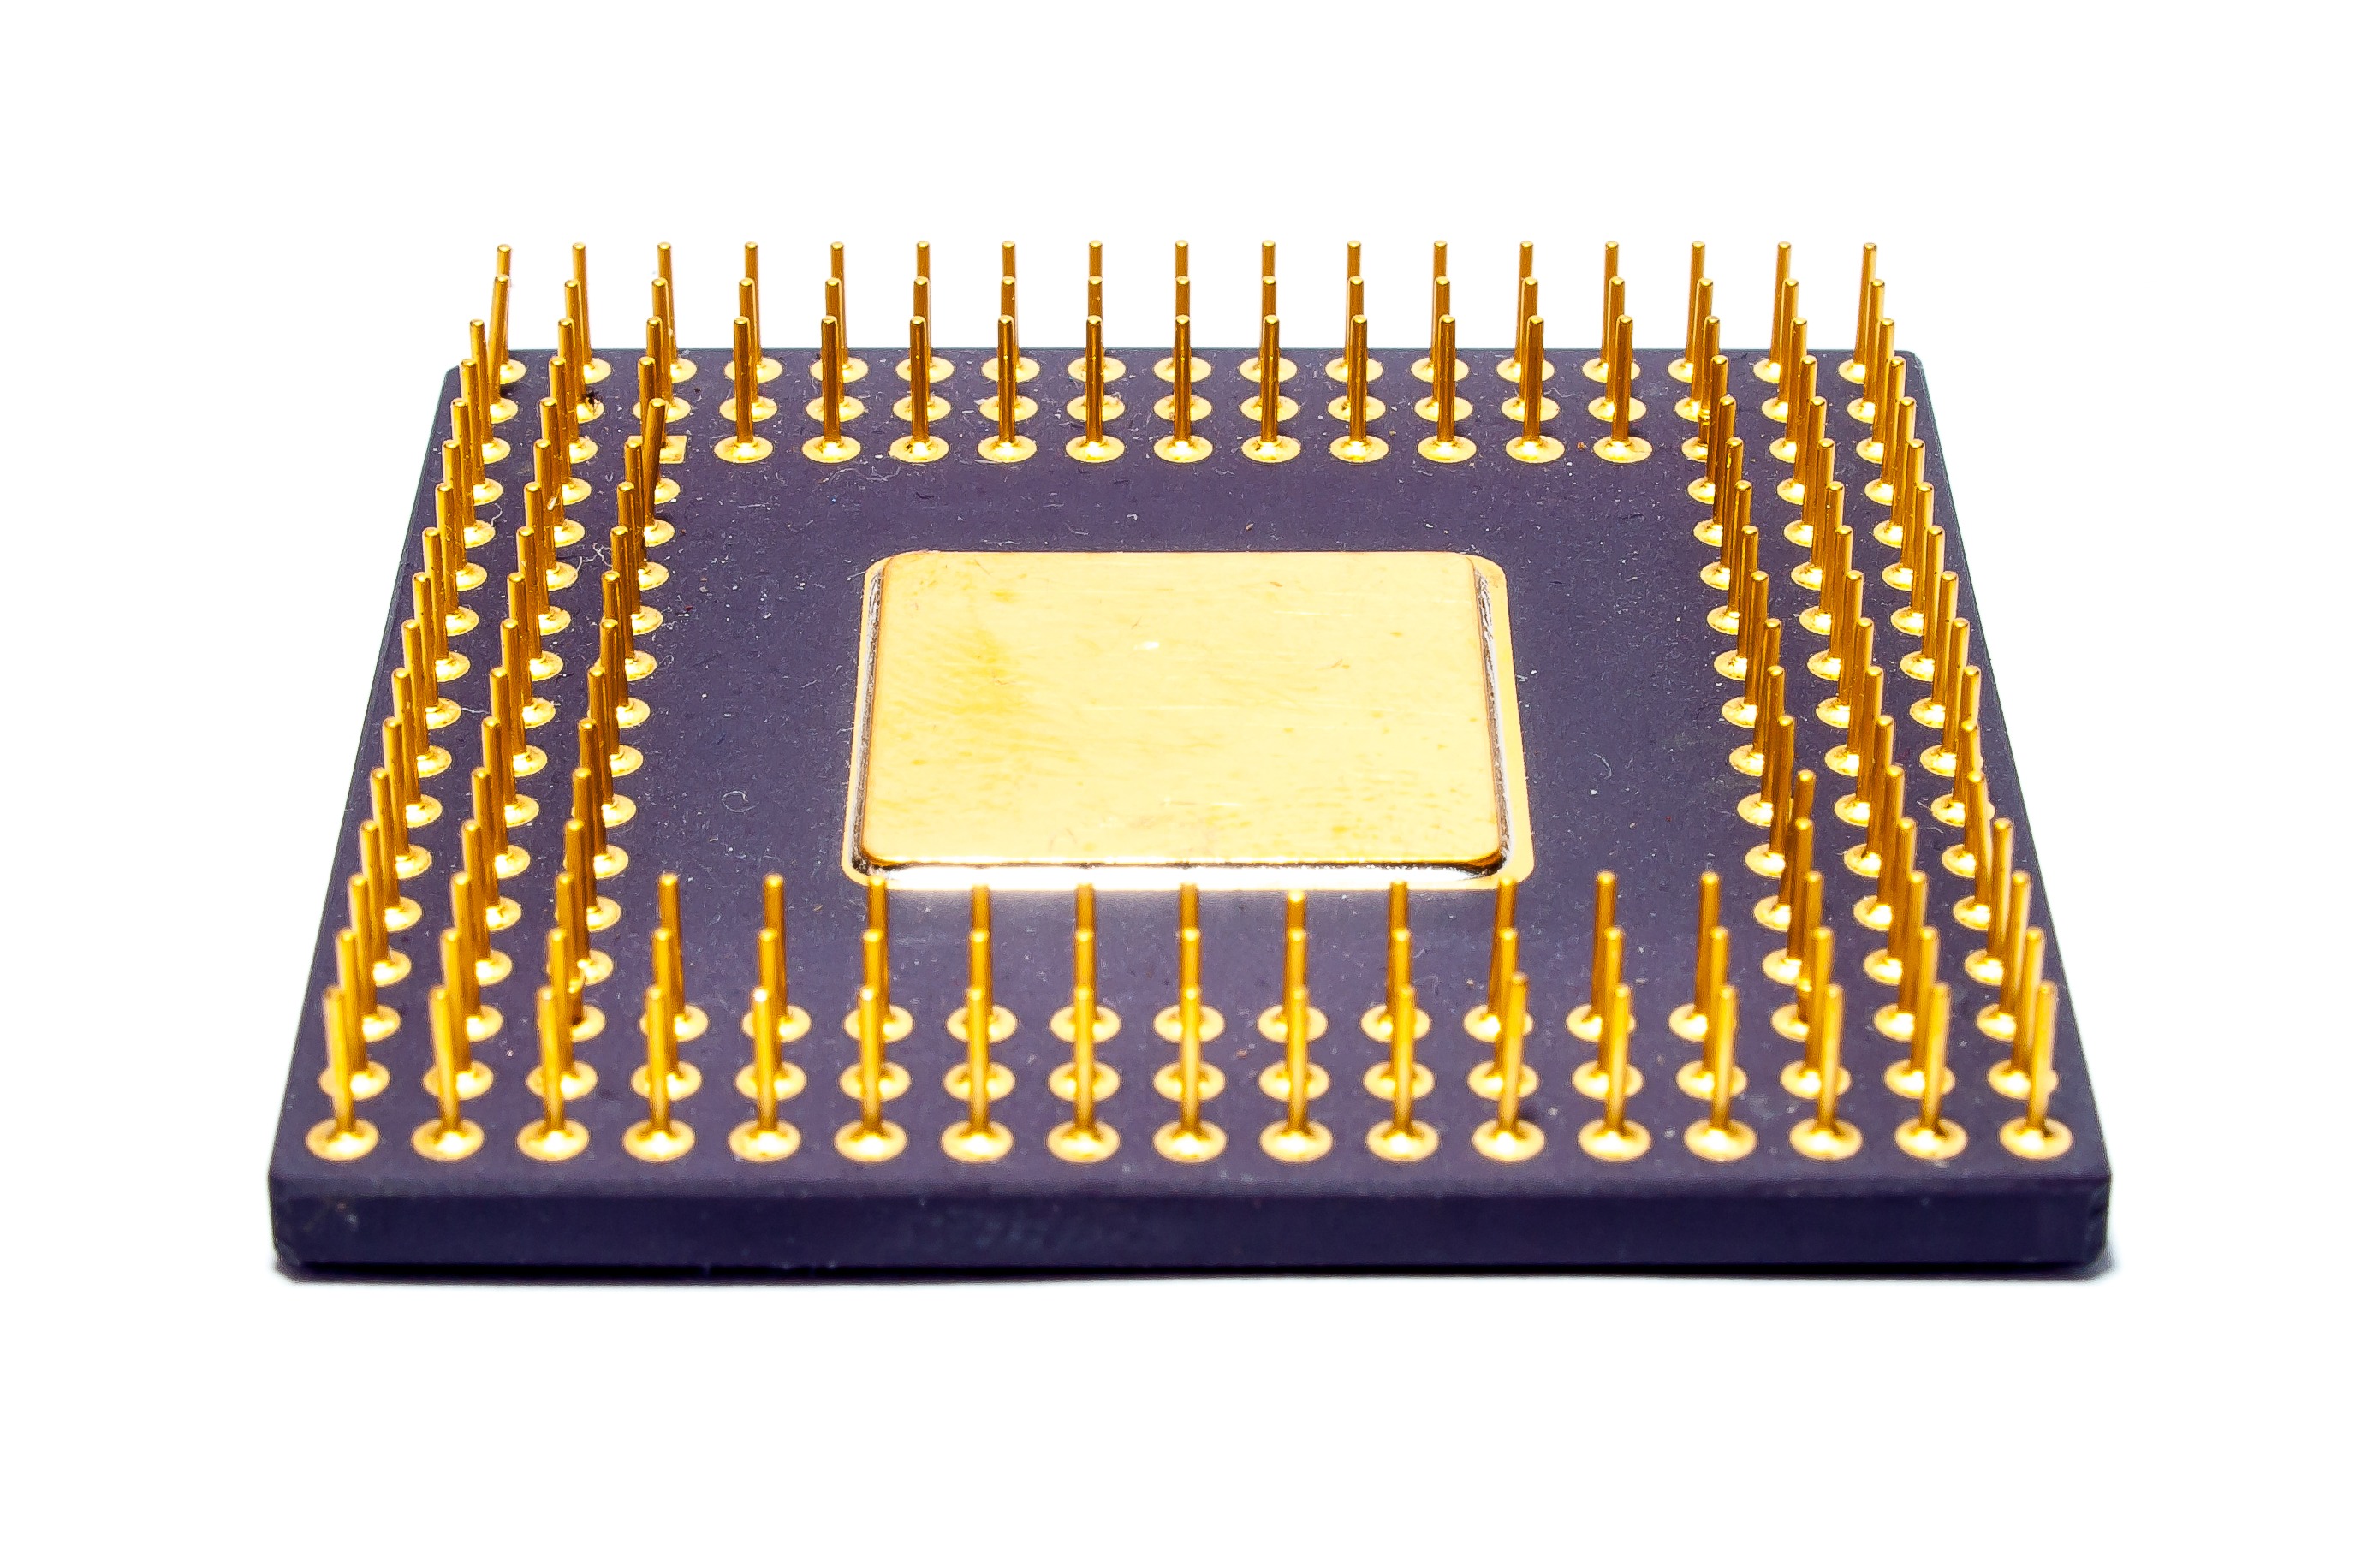
technology, electronics, rectangle, pins, processor, cpu, component, electrically, electrical engineering, control center, microcontroller, electronic device